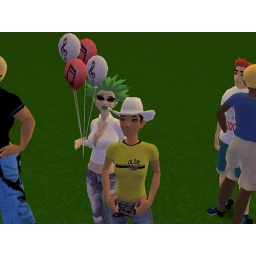
I don't know anyone's name. But the girl in the green hair looked so cool to me! LOL.